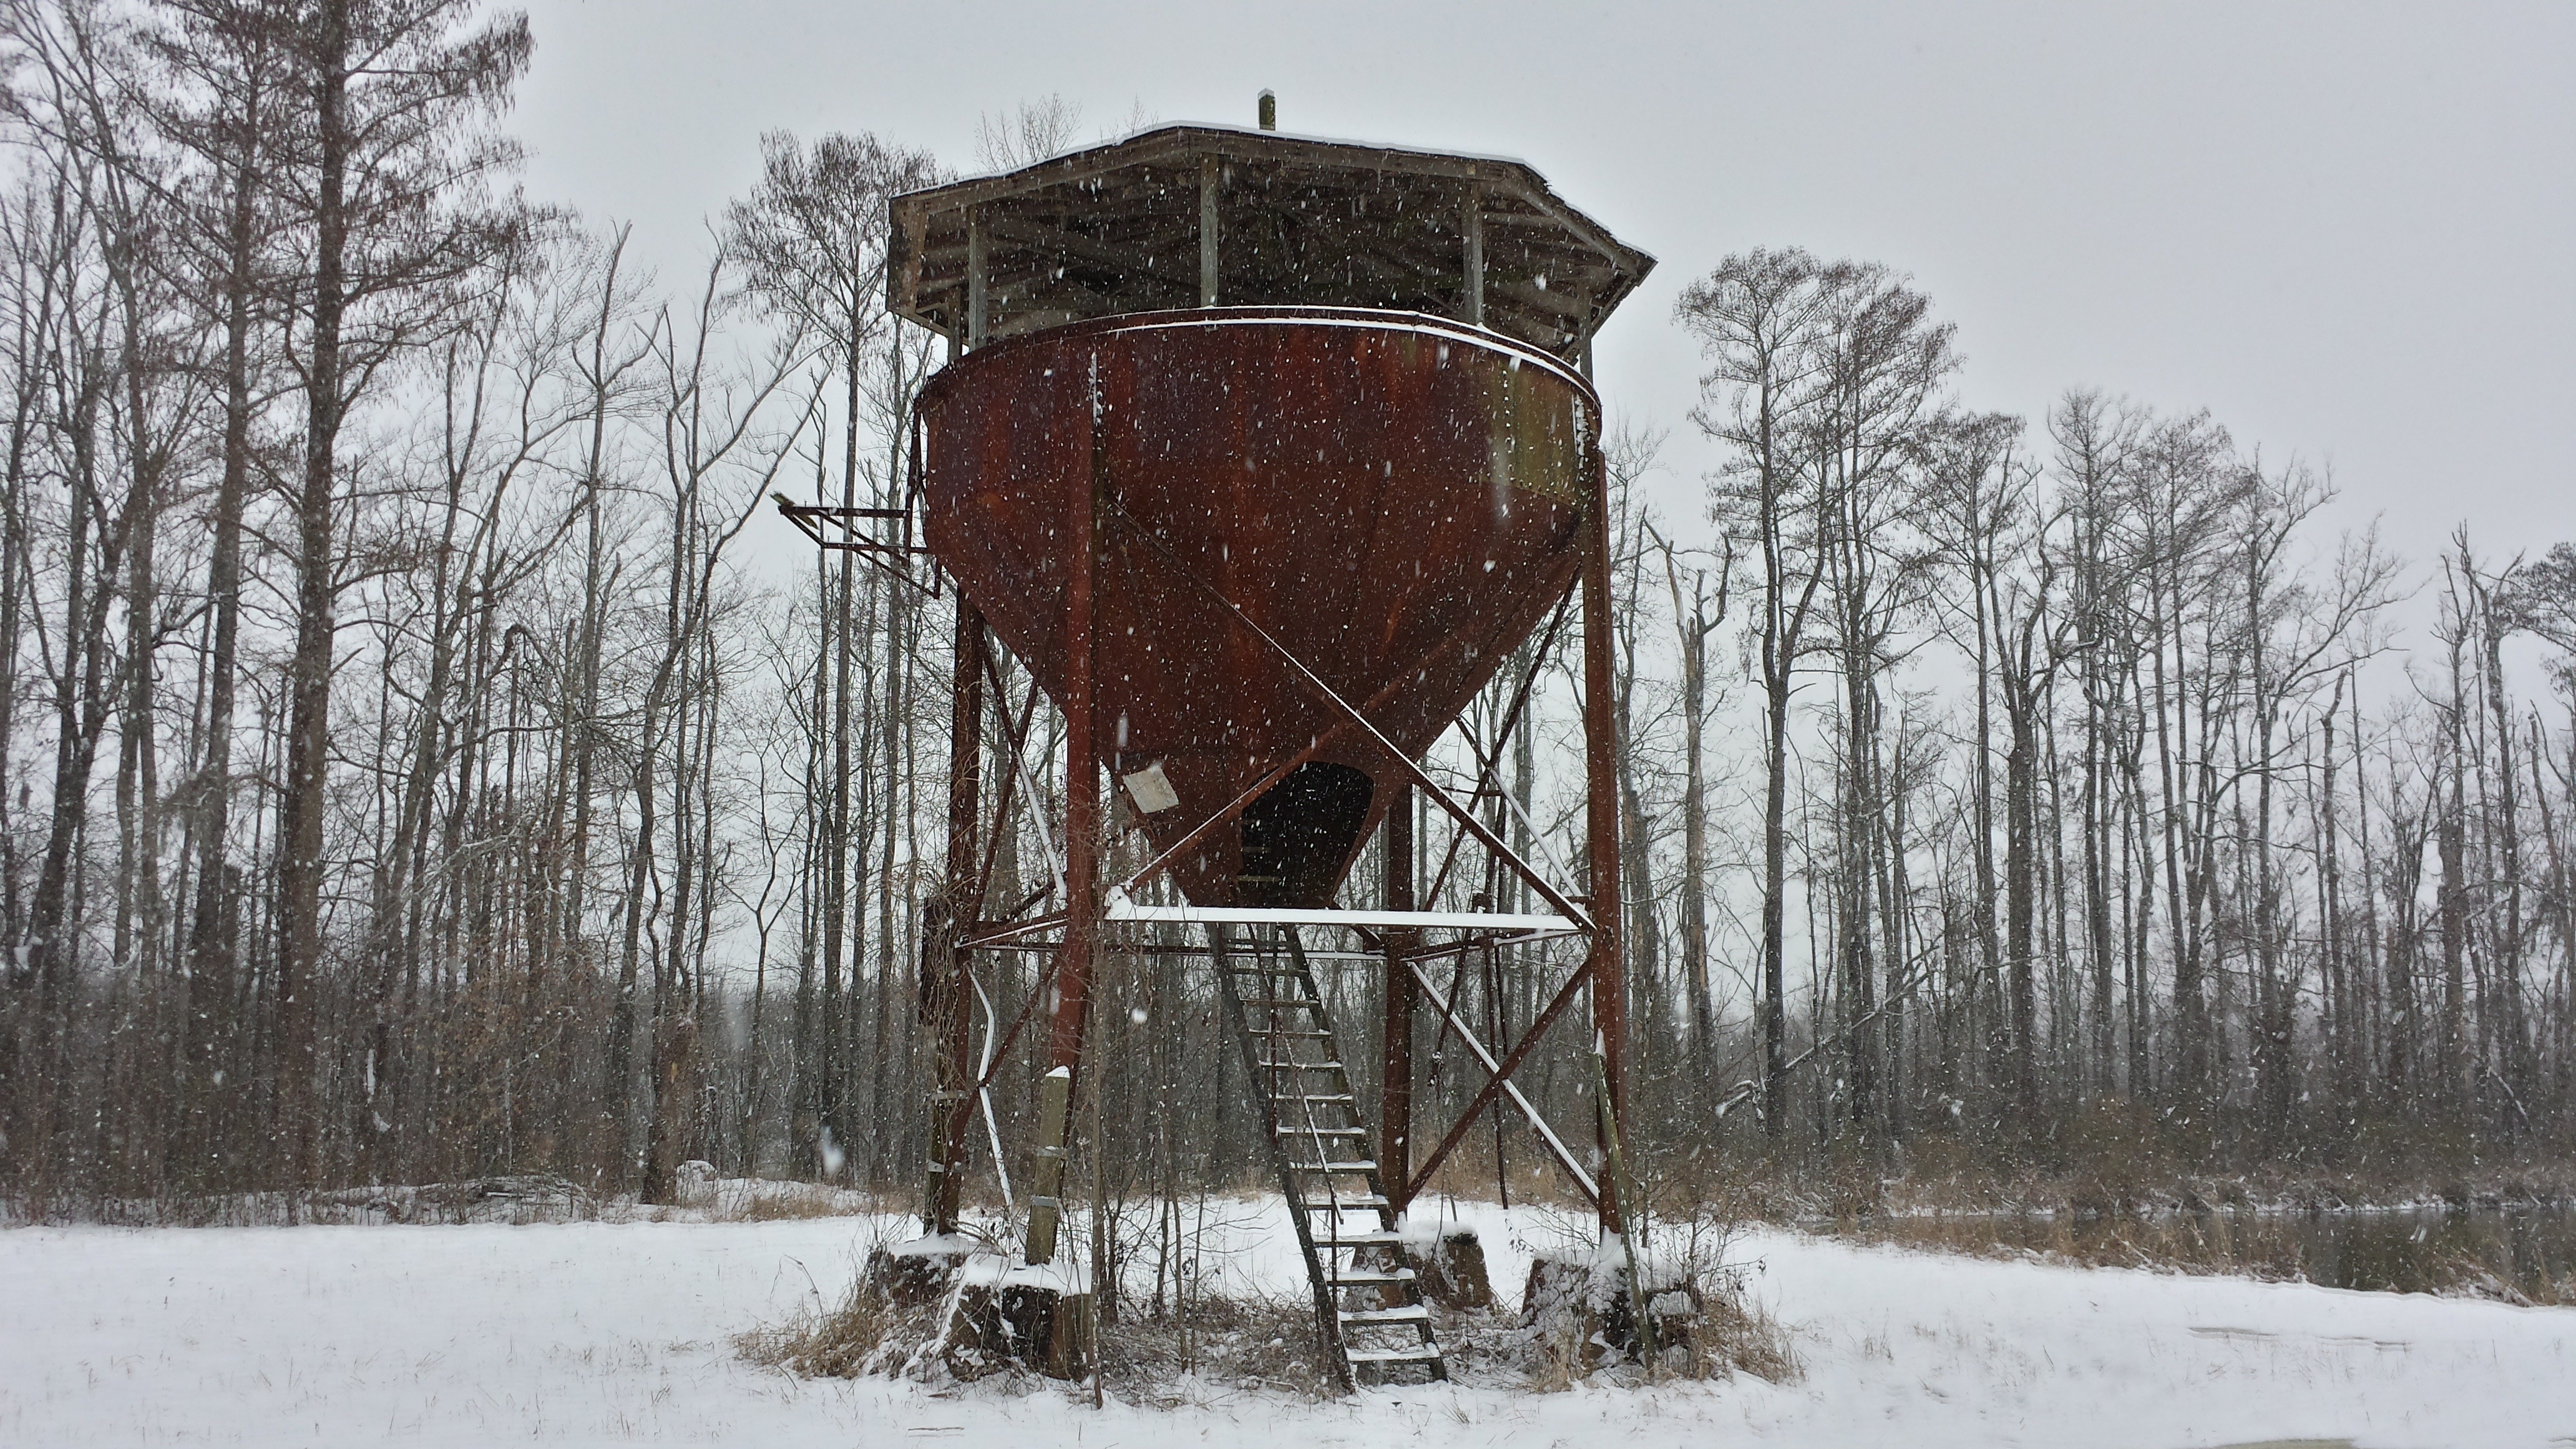
snow, winter, tower, weather, water tower, observation tower, outdoor structure